Camera trap

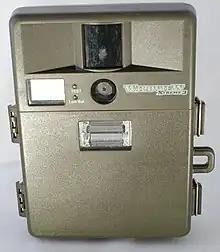
A camera trap with a passive infrared (PIR) sensor

A camera trap is a camera that is automatically triggered by motion in its vicinity, like the presence of an animal or a human being. It is typically equipped with a motion sensor—usually a passive infrared (PIR) sensor or an active infrared (AIR) sensor using an infrared light beam.